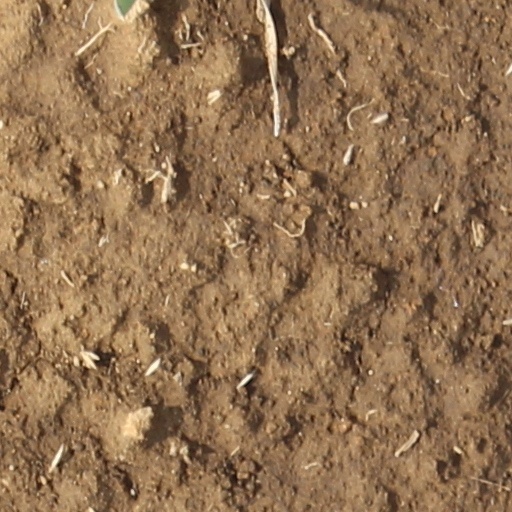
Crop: wheat